DeRay Mckesson

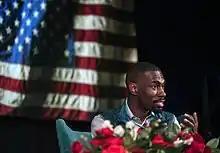
Mckesson in 2019

In June 2015, Mckesson was the focus of a Twitter campaign while he was in Charleston, South Carolina to protest the Charleston church shooting. The campaign featured the hashtag "#GoHomeDeray", which was accompanied by statements demanding that Mckesson leave the city. Mckesson responded to the hashtag, stating that he was there as a sign of solidarity for the nine deaths and that the hashtag was proof that "[r]acism is alive and well in places like South Carolina, and in towns across America."